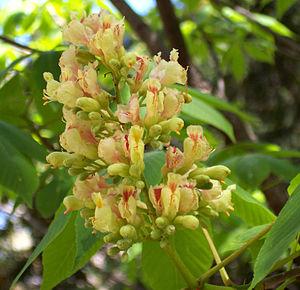
Aesculus est un genre d'arbres de la famille des Sapindaceae comprenant une trentaine d'espèces originaires de l'hémisphère nord. Ce genre comprend les différentes espèces de marronniers et de paviers, souvent cultivés comme arbres d'ornement.